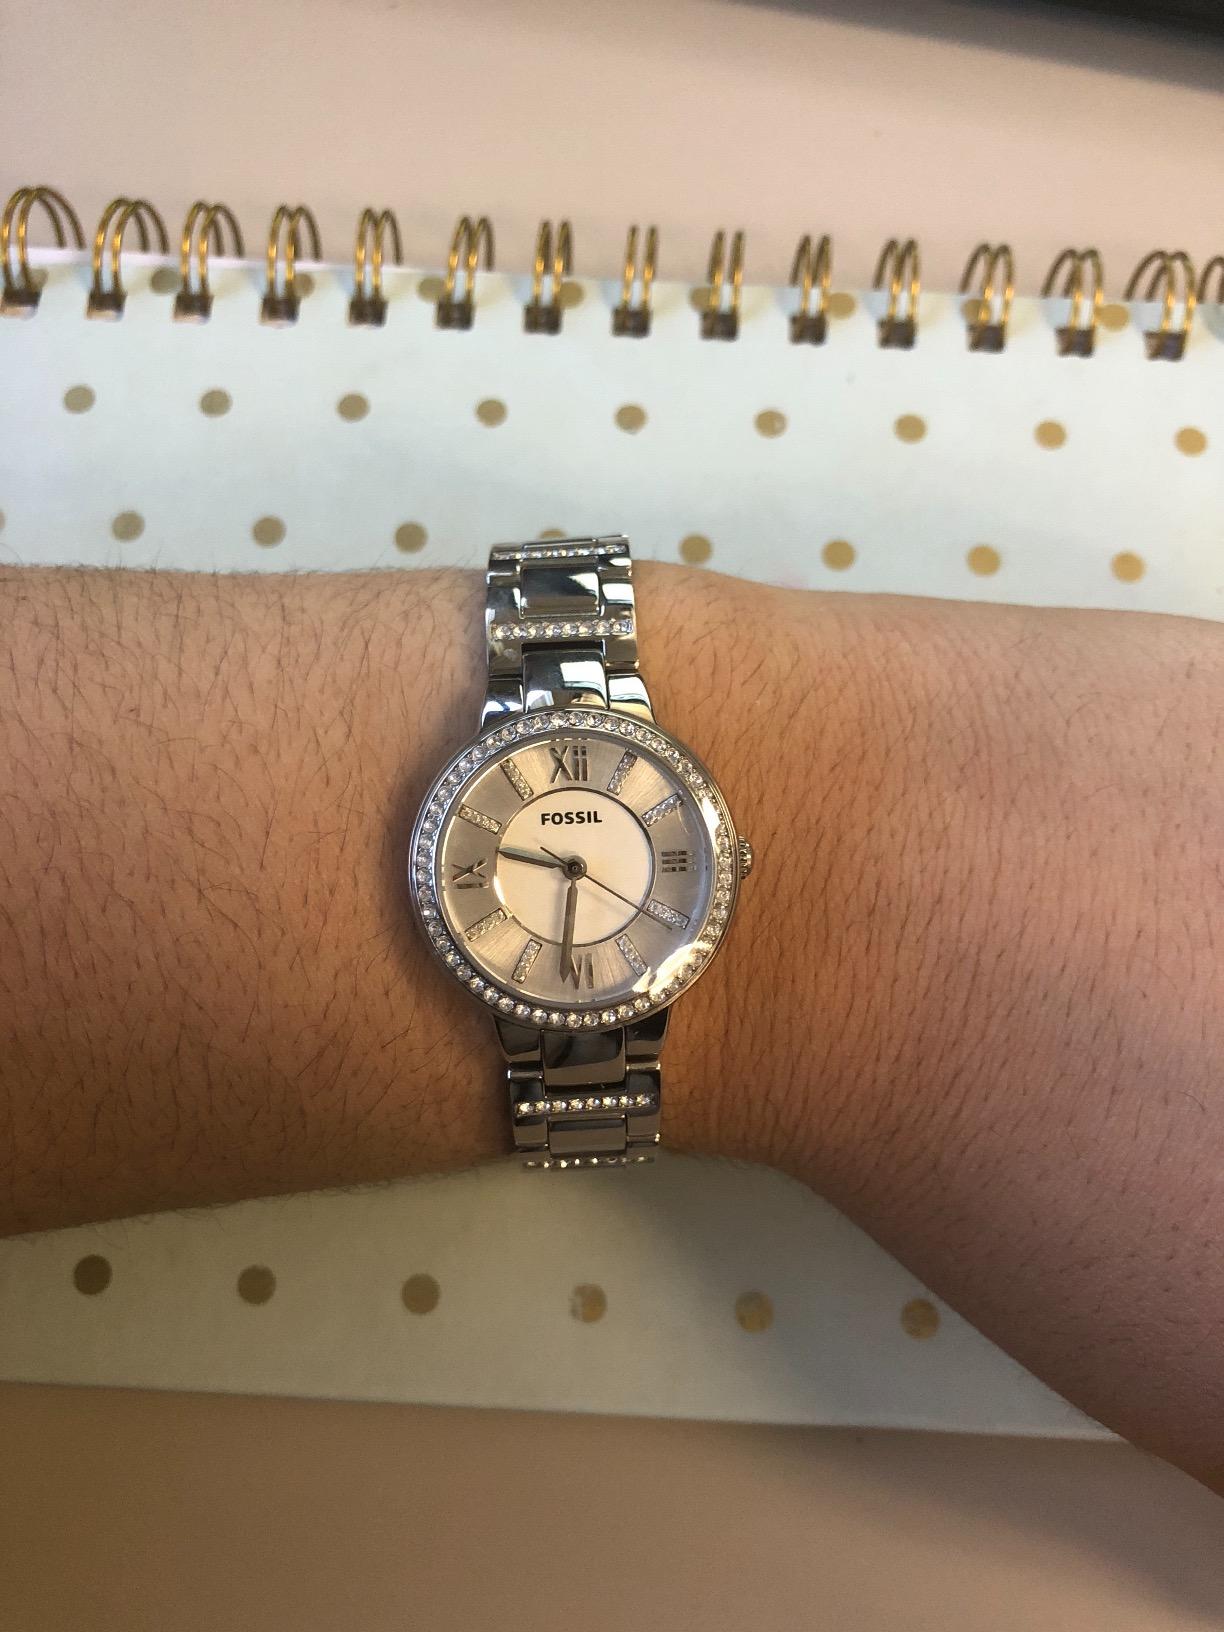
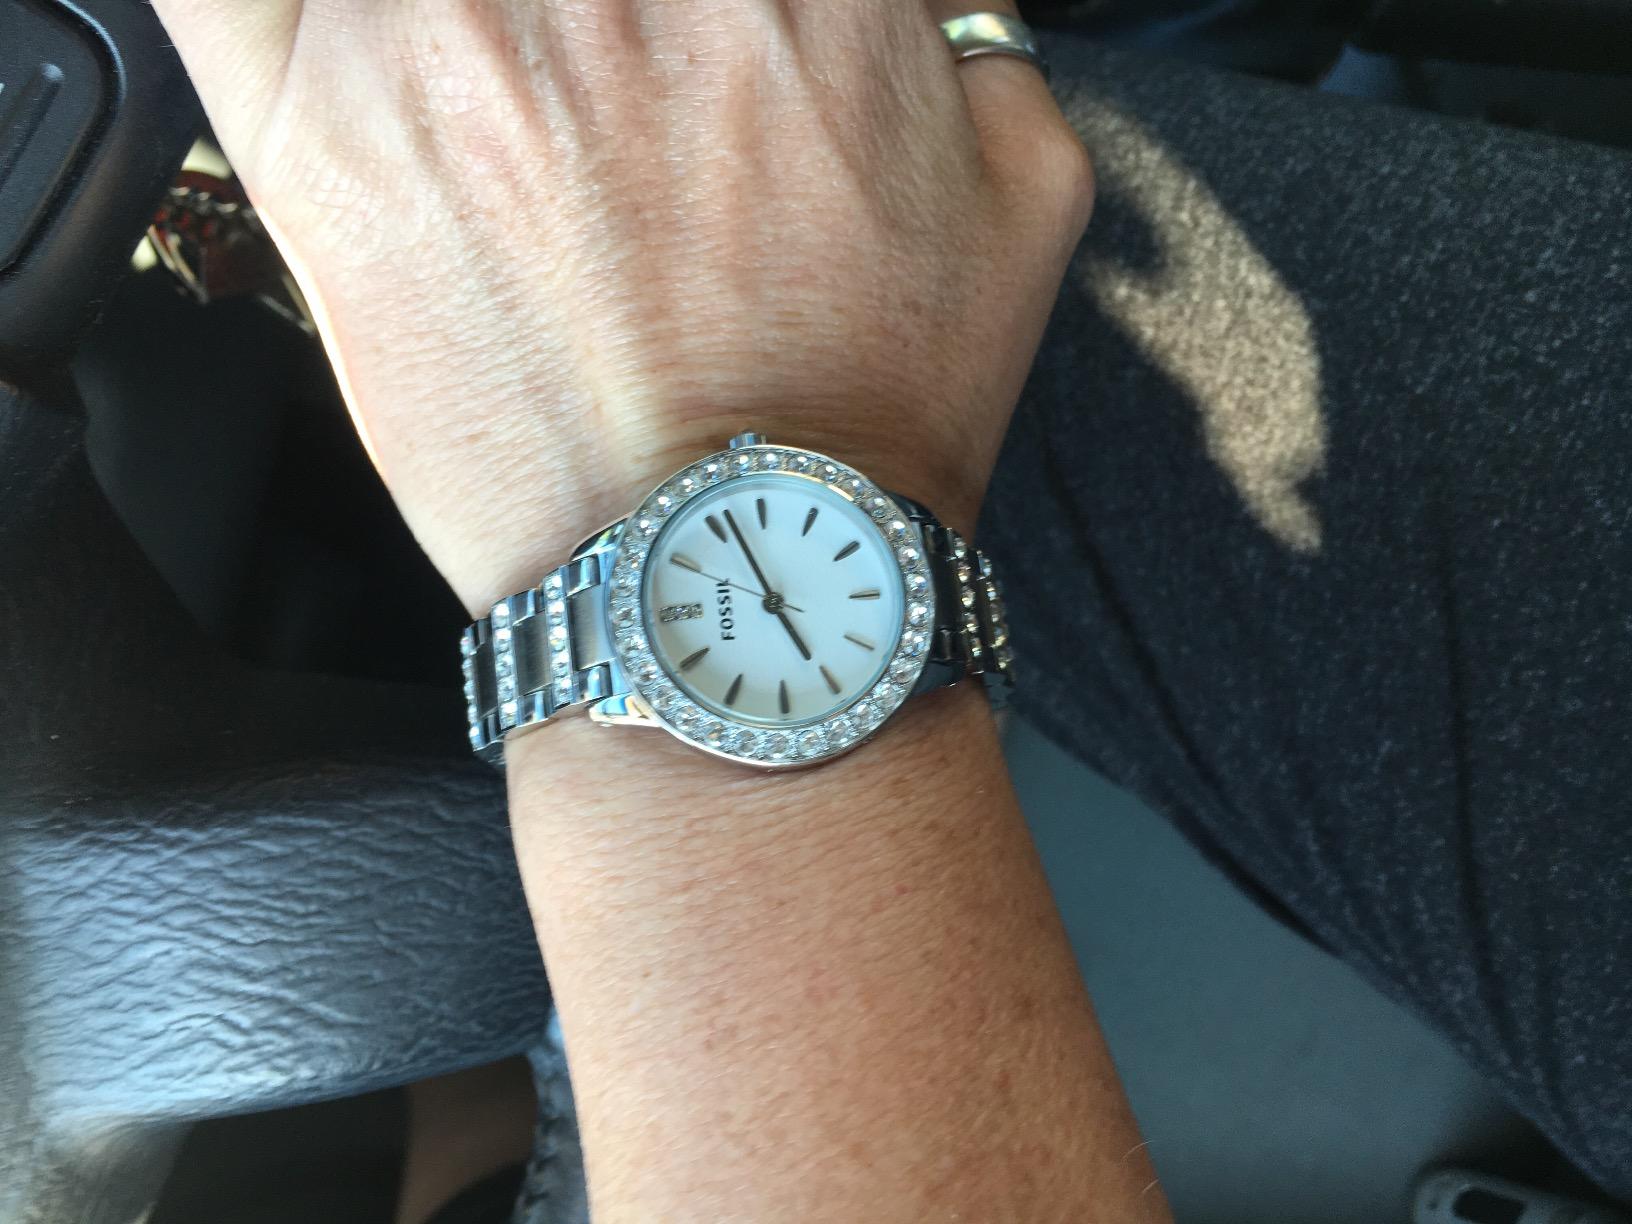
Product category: accessories_watch
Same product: no